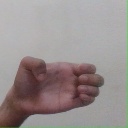
अक्षर: ख